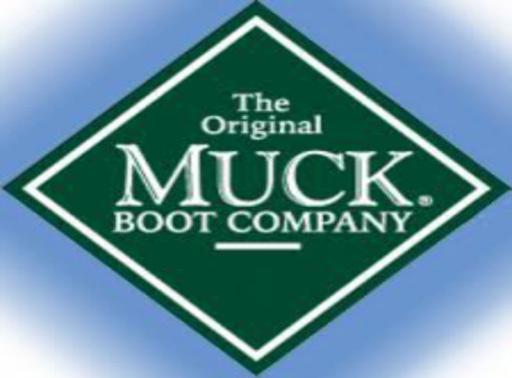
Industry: Clothes